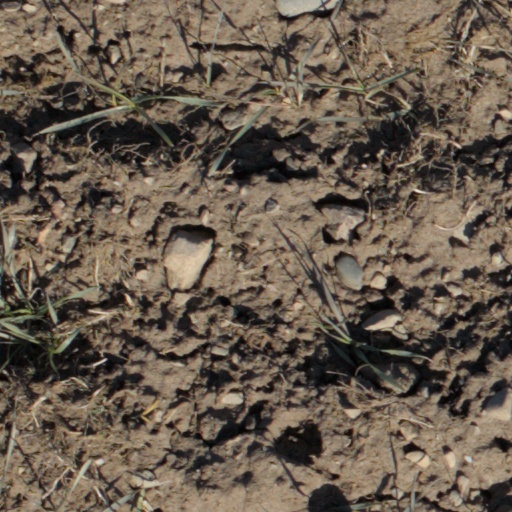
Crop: wheat